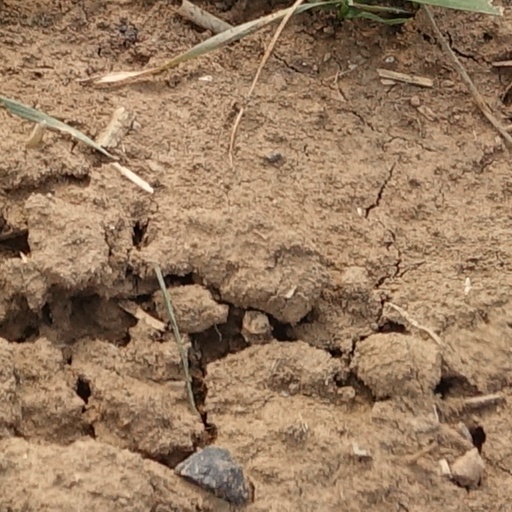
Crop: wheat